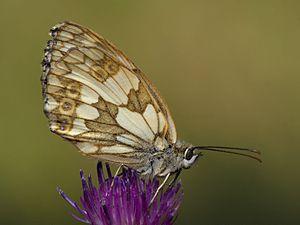
Demi-deuil (Melanargia galathea) femelle.